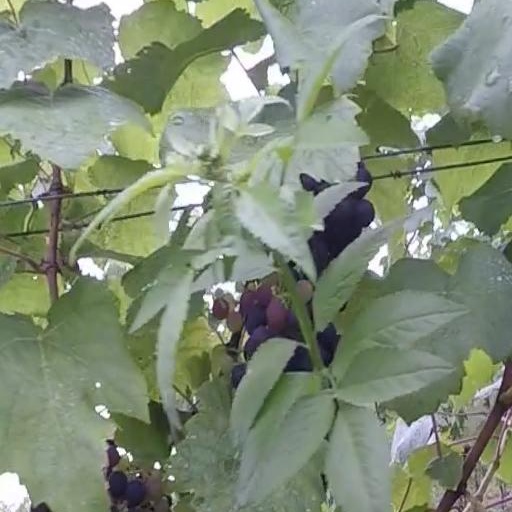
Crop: grape